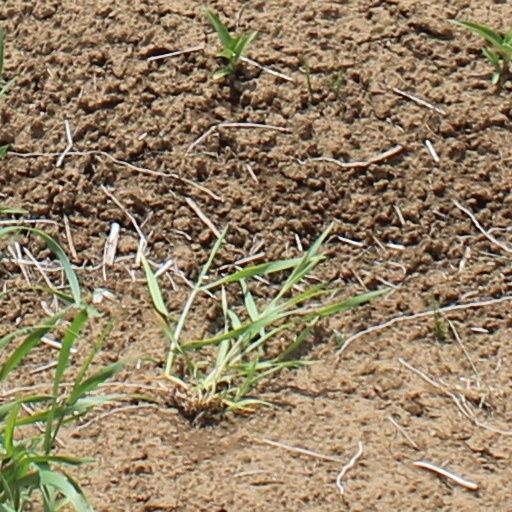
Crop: wheat